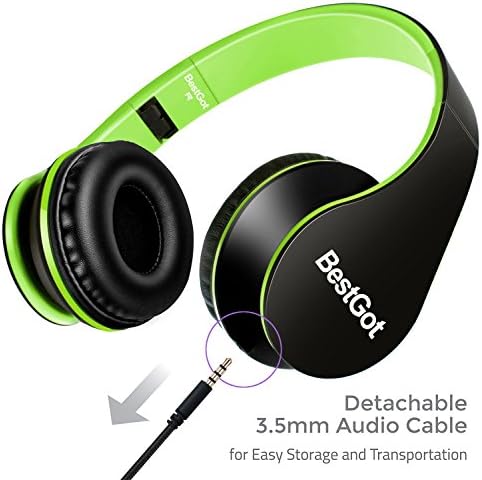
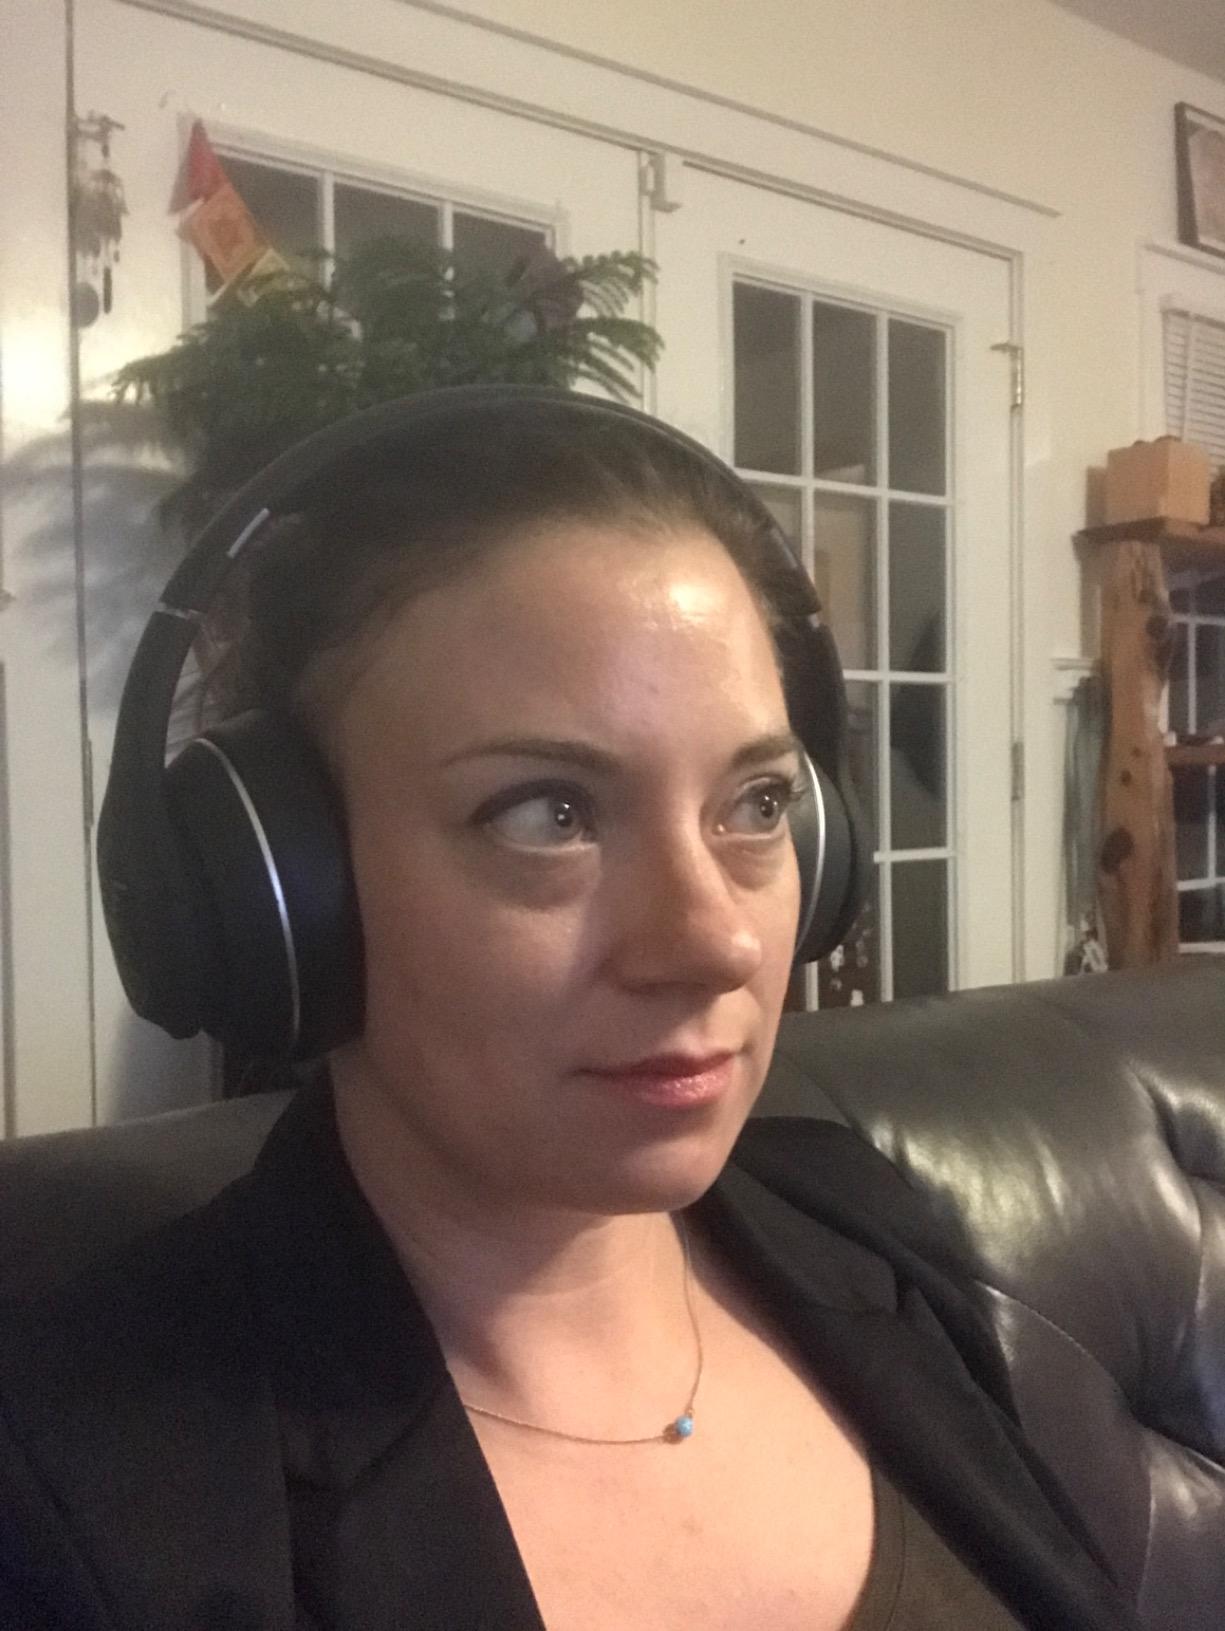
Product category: headphones
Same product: no